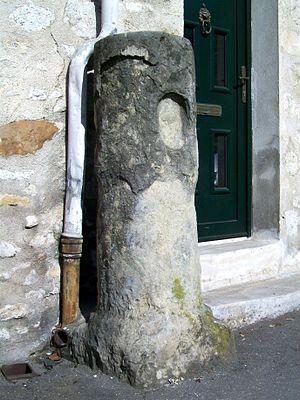
Vieille borne sur la rue du faubourg Saint-Martin, la route de Paris. Cette borne portait une fleur de lys et date de l'Ancien Régime.
L'histoire de la ville de Senlis, dans le département de l'Oise, en région Hauts-de-France, commence à la préhistoire mais, la première mention écrite nommant le lieu date du Iᵉʳ siècle, pendant l'époque romaine. Résidence royale à l'époque carolingienne, siège d'un évêché jusqu'à la Révolution française, Senlis n'est plus aujourd'hui qu'un modeste chef-lieu d'arrondissement.
Senlis est une commune française, sous-préfecture du département de l'Oise, en région Hauts-de-France. Elle se situe sur la Nonette, entre les forêts de Chantilly et d'Ermenonville au sud, et d'Halatte au nord, à quarante kilomètres au nord de Paris. Ses habitants sont appelés les Senlisiens.